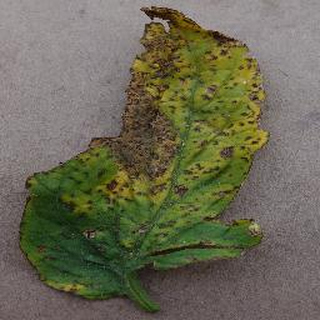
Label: tomato_bacterial_spot